Mercedes-Benz E-Class (W212)

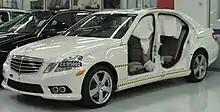
Crash-tested 2010 Mercedes-Benz E 350 done by Insurance Institute for Highway Safety.

Mercedes' Intelligent Drive technology equipped the 2014 E-Class with up to eleven new or enhanced driving assistance features. Among these were Attention Assist (giving the driver greater control over sensitivity levels), standard Collision Prevention Assist, Distronic Plus adaptive cruise control with Steering Assist, Active Lane Keeping Assist, Brake Assist Plus, and Cross Traffic Assist.